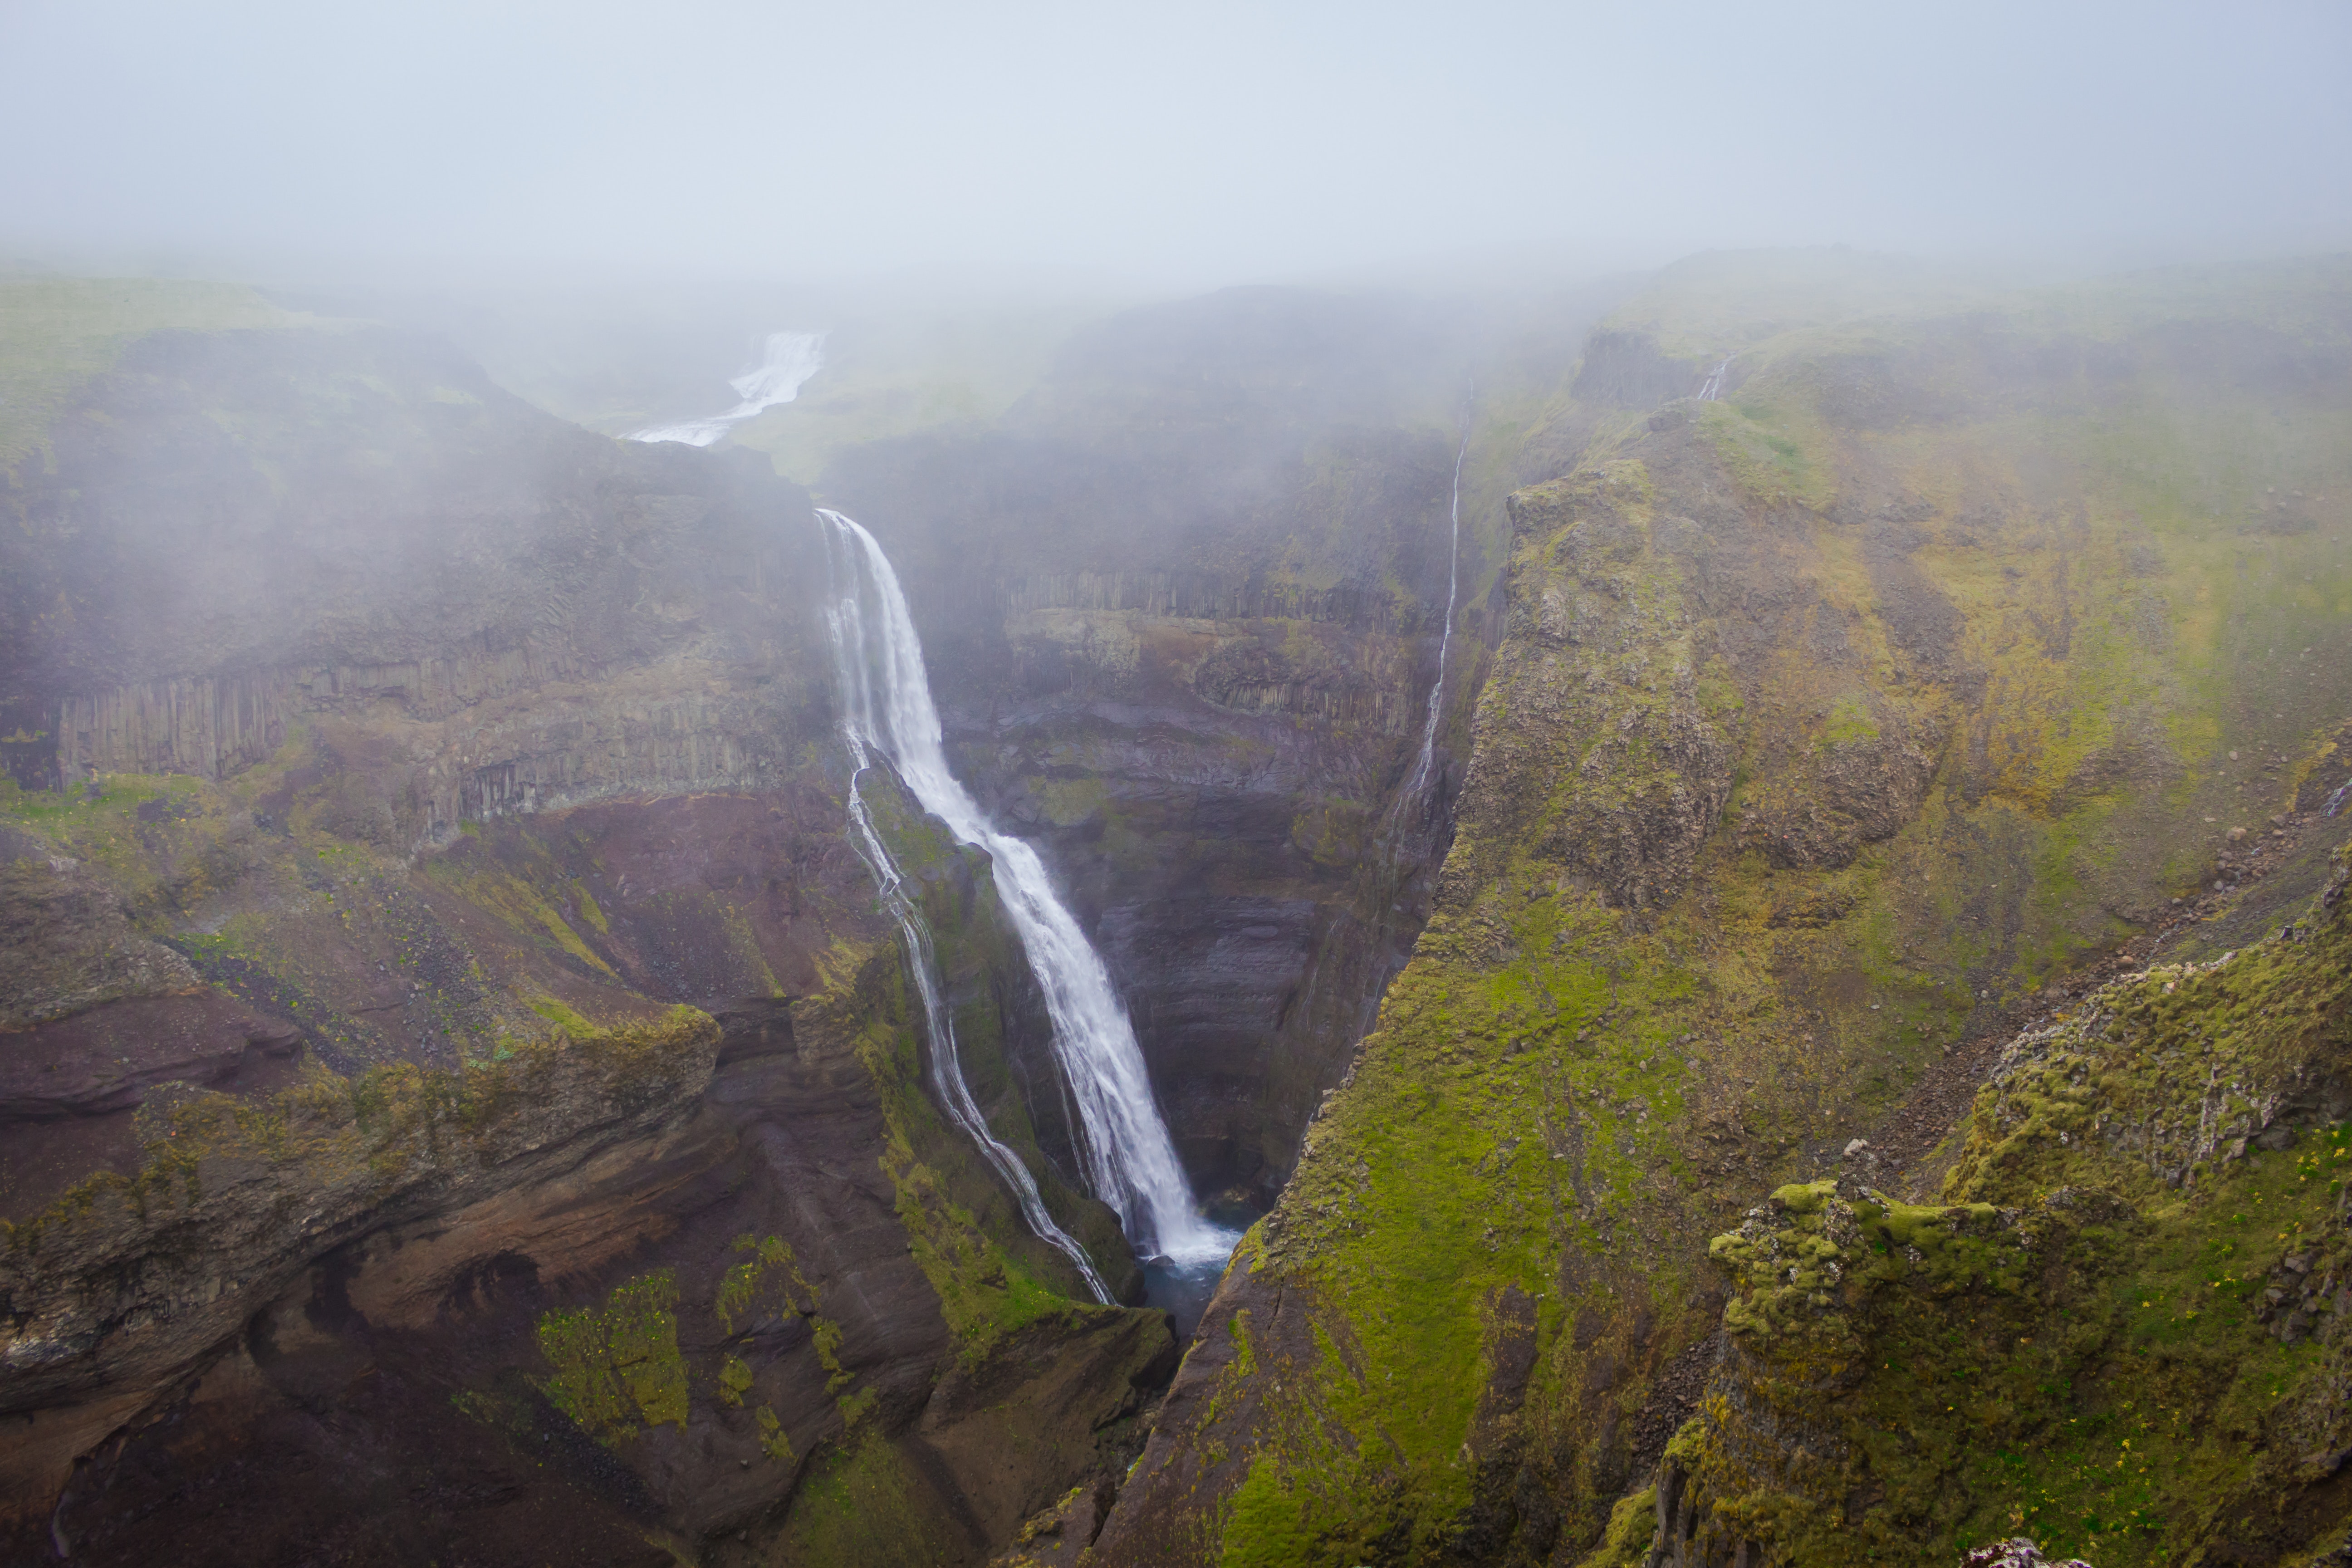
waterfall, nature, highland, hill station, atmospheric phenomenon, water resources, water, mountainous landforms, mist, mountain, valley, canyon, escarpment, terrain, fjord, ravine, fell, landscape, aerial photography, cliff, water feature, watercourse, geology, ridge, national park, river, hill, fog, mountain pass, state park